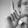
ASL letter: L